ESZ CFe 4/4

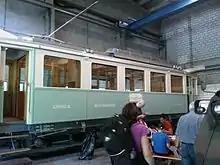
CFe 4/4 of the Elektrische Strassenbahnen im Kanton Zug (ESZ)

CFe 4/4 was the designation of the electric railcar of the Elektrische Strassenbahnen im Kanton Zug (ESZ) (English: Electric Tramways of the Canton of Zug), build by the Maschinenfabrik Oerlikon and delivered from 1913 onwards. One of the CFe 4/4 of the ESZ had the nickname "elephant".